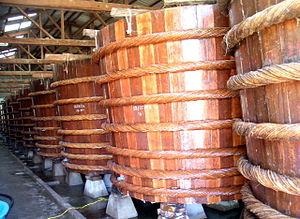
Fabrication de nuoc mam (saumure de poisson)
Phú Quốc ou Koh Tral / Koh Trol est la plus grande île du Viêt Nam faisant partie d'un archipel composé de 22 îles, situé à l'extrême sud-ouest du pays et dépendant de la province de Kiên Giang. Phú Quốc est trois fois plus éloignée des côtes vietnamiennes que de celles du Cambodge, distantes seulement d'une douzaine de kilomètres.
Le yúlù est une sauce à base de poisson fermenté dans une saumure inventée en Chine du Sud dans les provinces du Guangdong et du Fujian. Bien qu'originaire de Chine, en France il n'est connu que sous sa traduction en vietnamien nước mắm. On le trouve sous les noms de sauce de poisson, fish sauce, teuk trey ou nam pla. C'est un des principaux condiments utilisés par les cuisines vietnamienne, thaïlandaise, cambodgienne, laotienne et surtout sur son lieu d'origine dans la cuisine chinoise chaozhou, fujian et cantonaise.